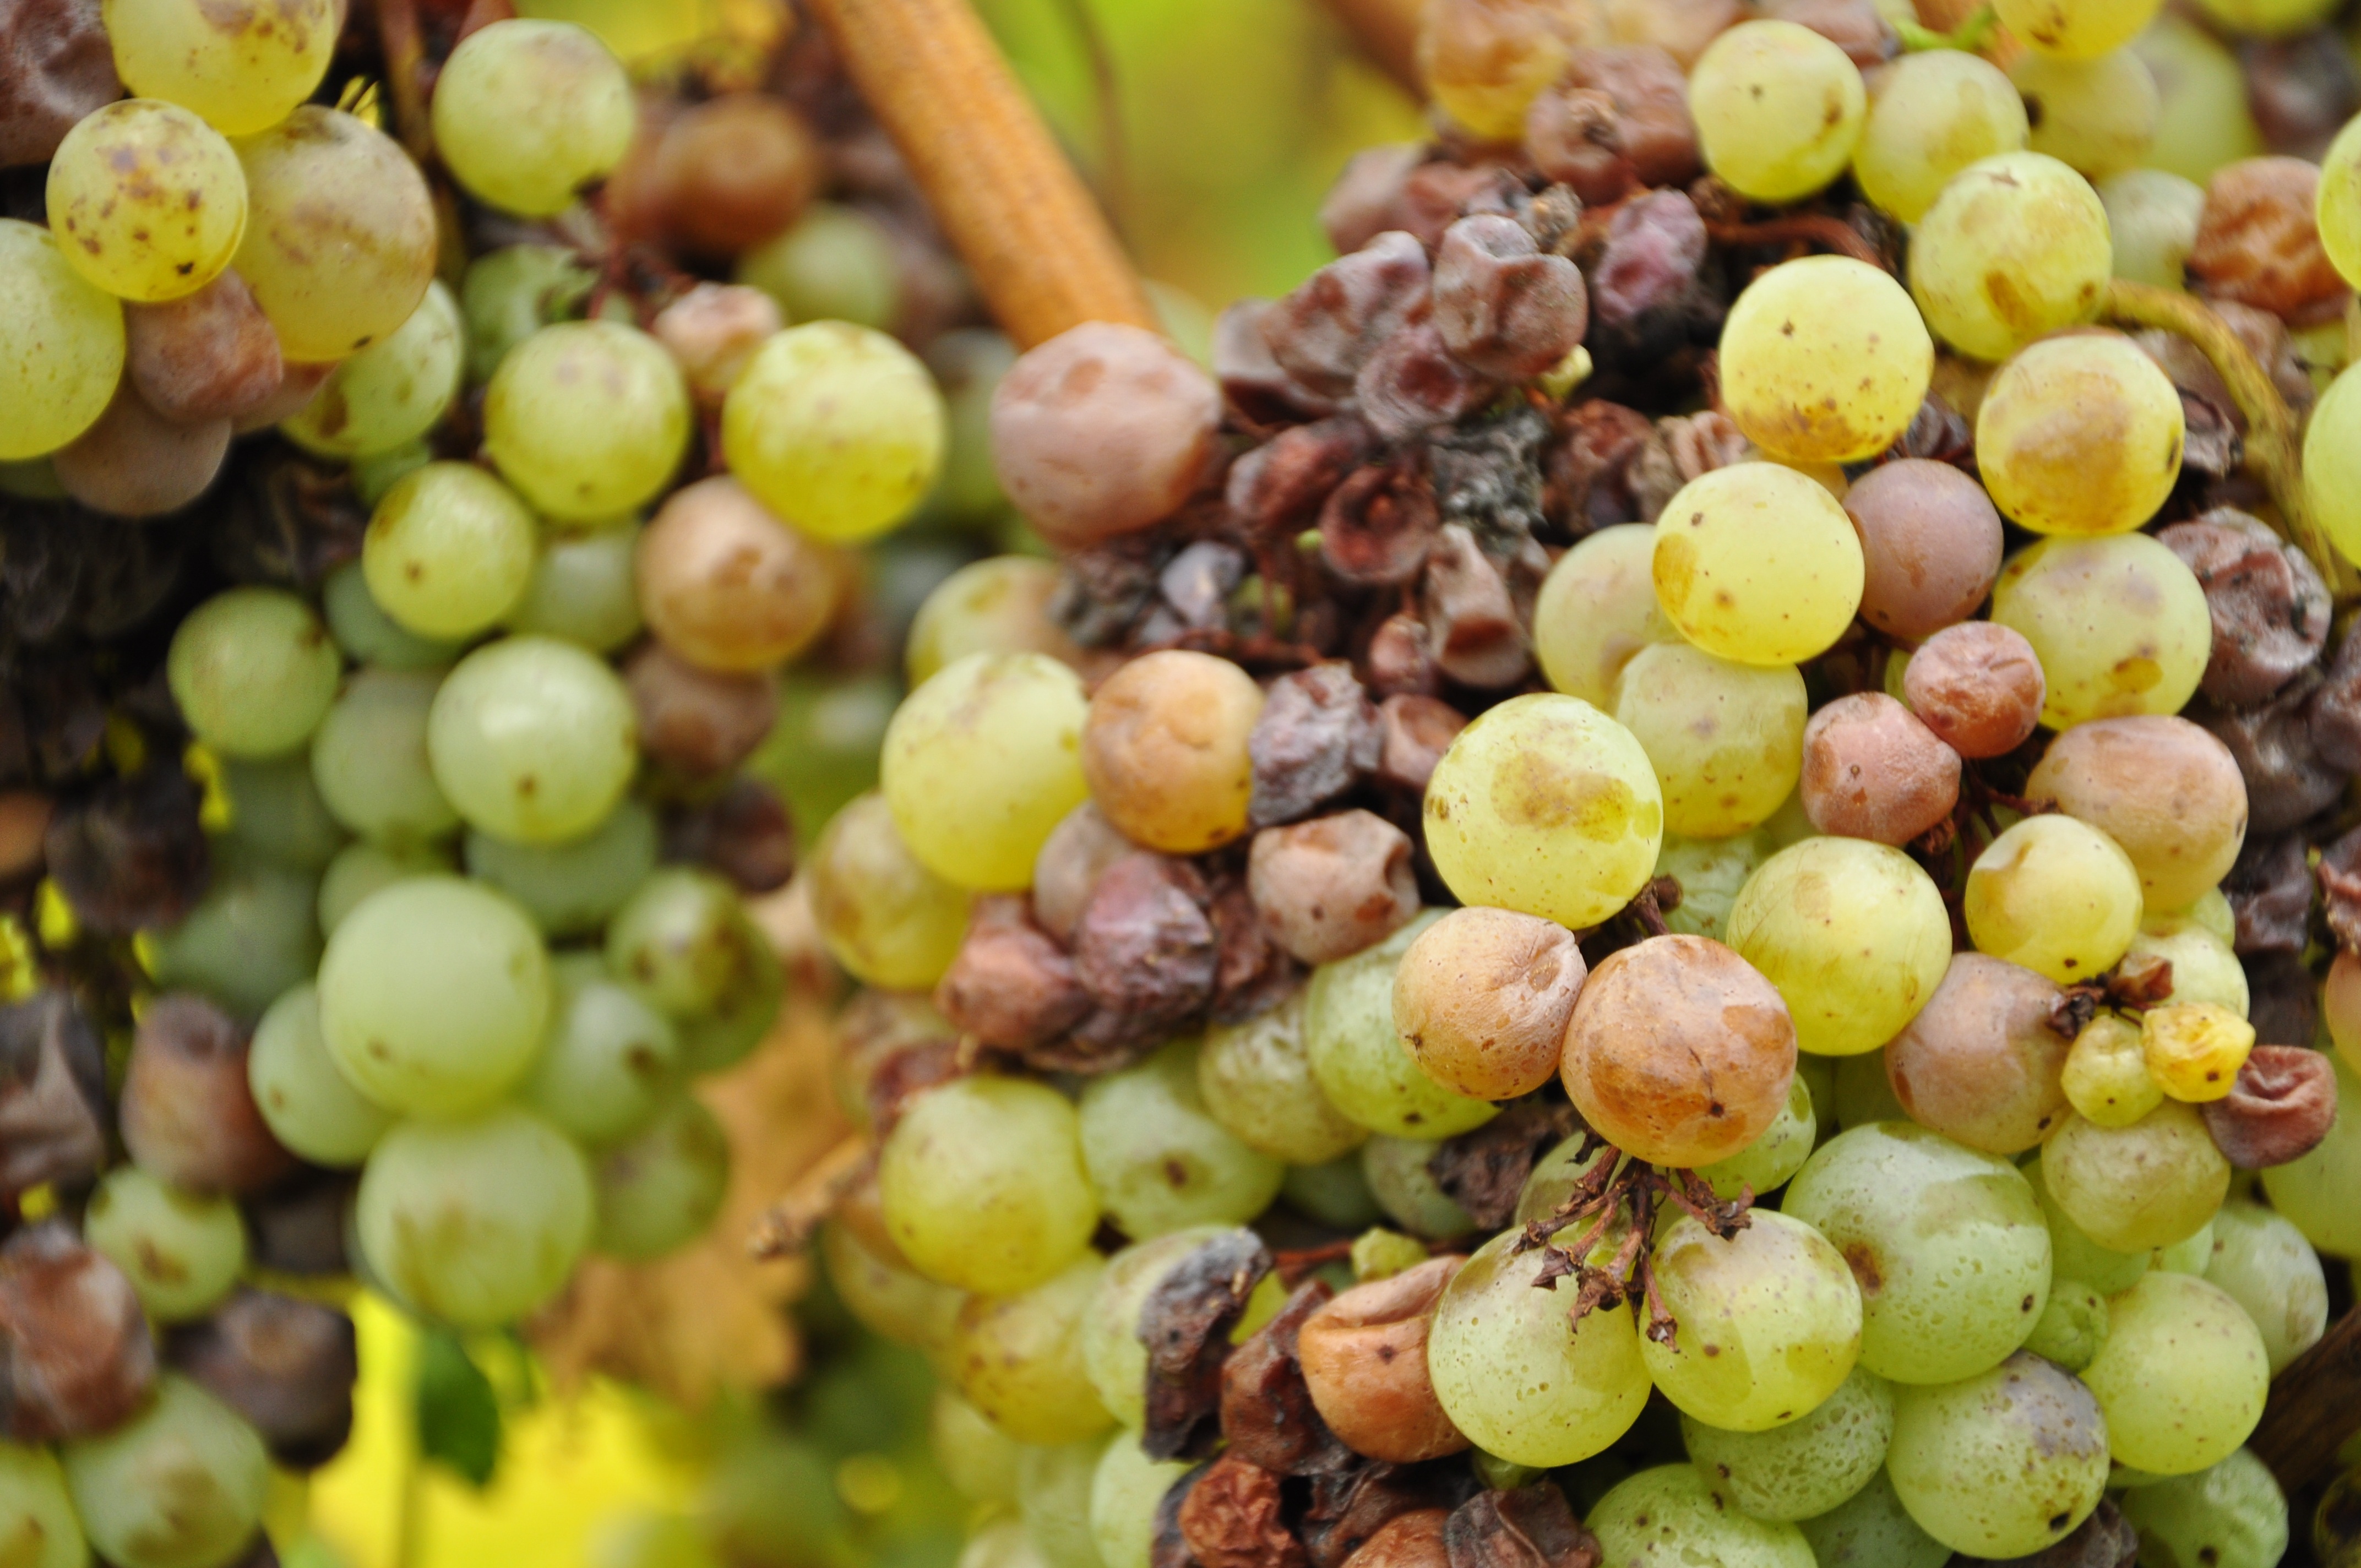
plant, grape, vine, fruit, food, green, produce, agriculture, close, grapes, winegrowing, flowering plant, vitis, green grapes, sultana, land plant, grapevine family, zante currant